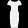
Label: Dress